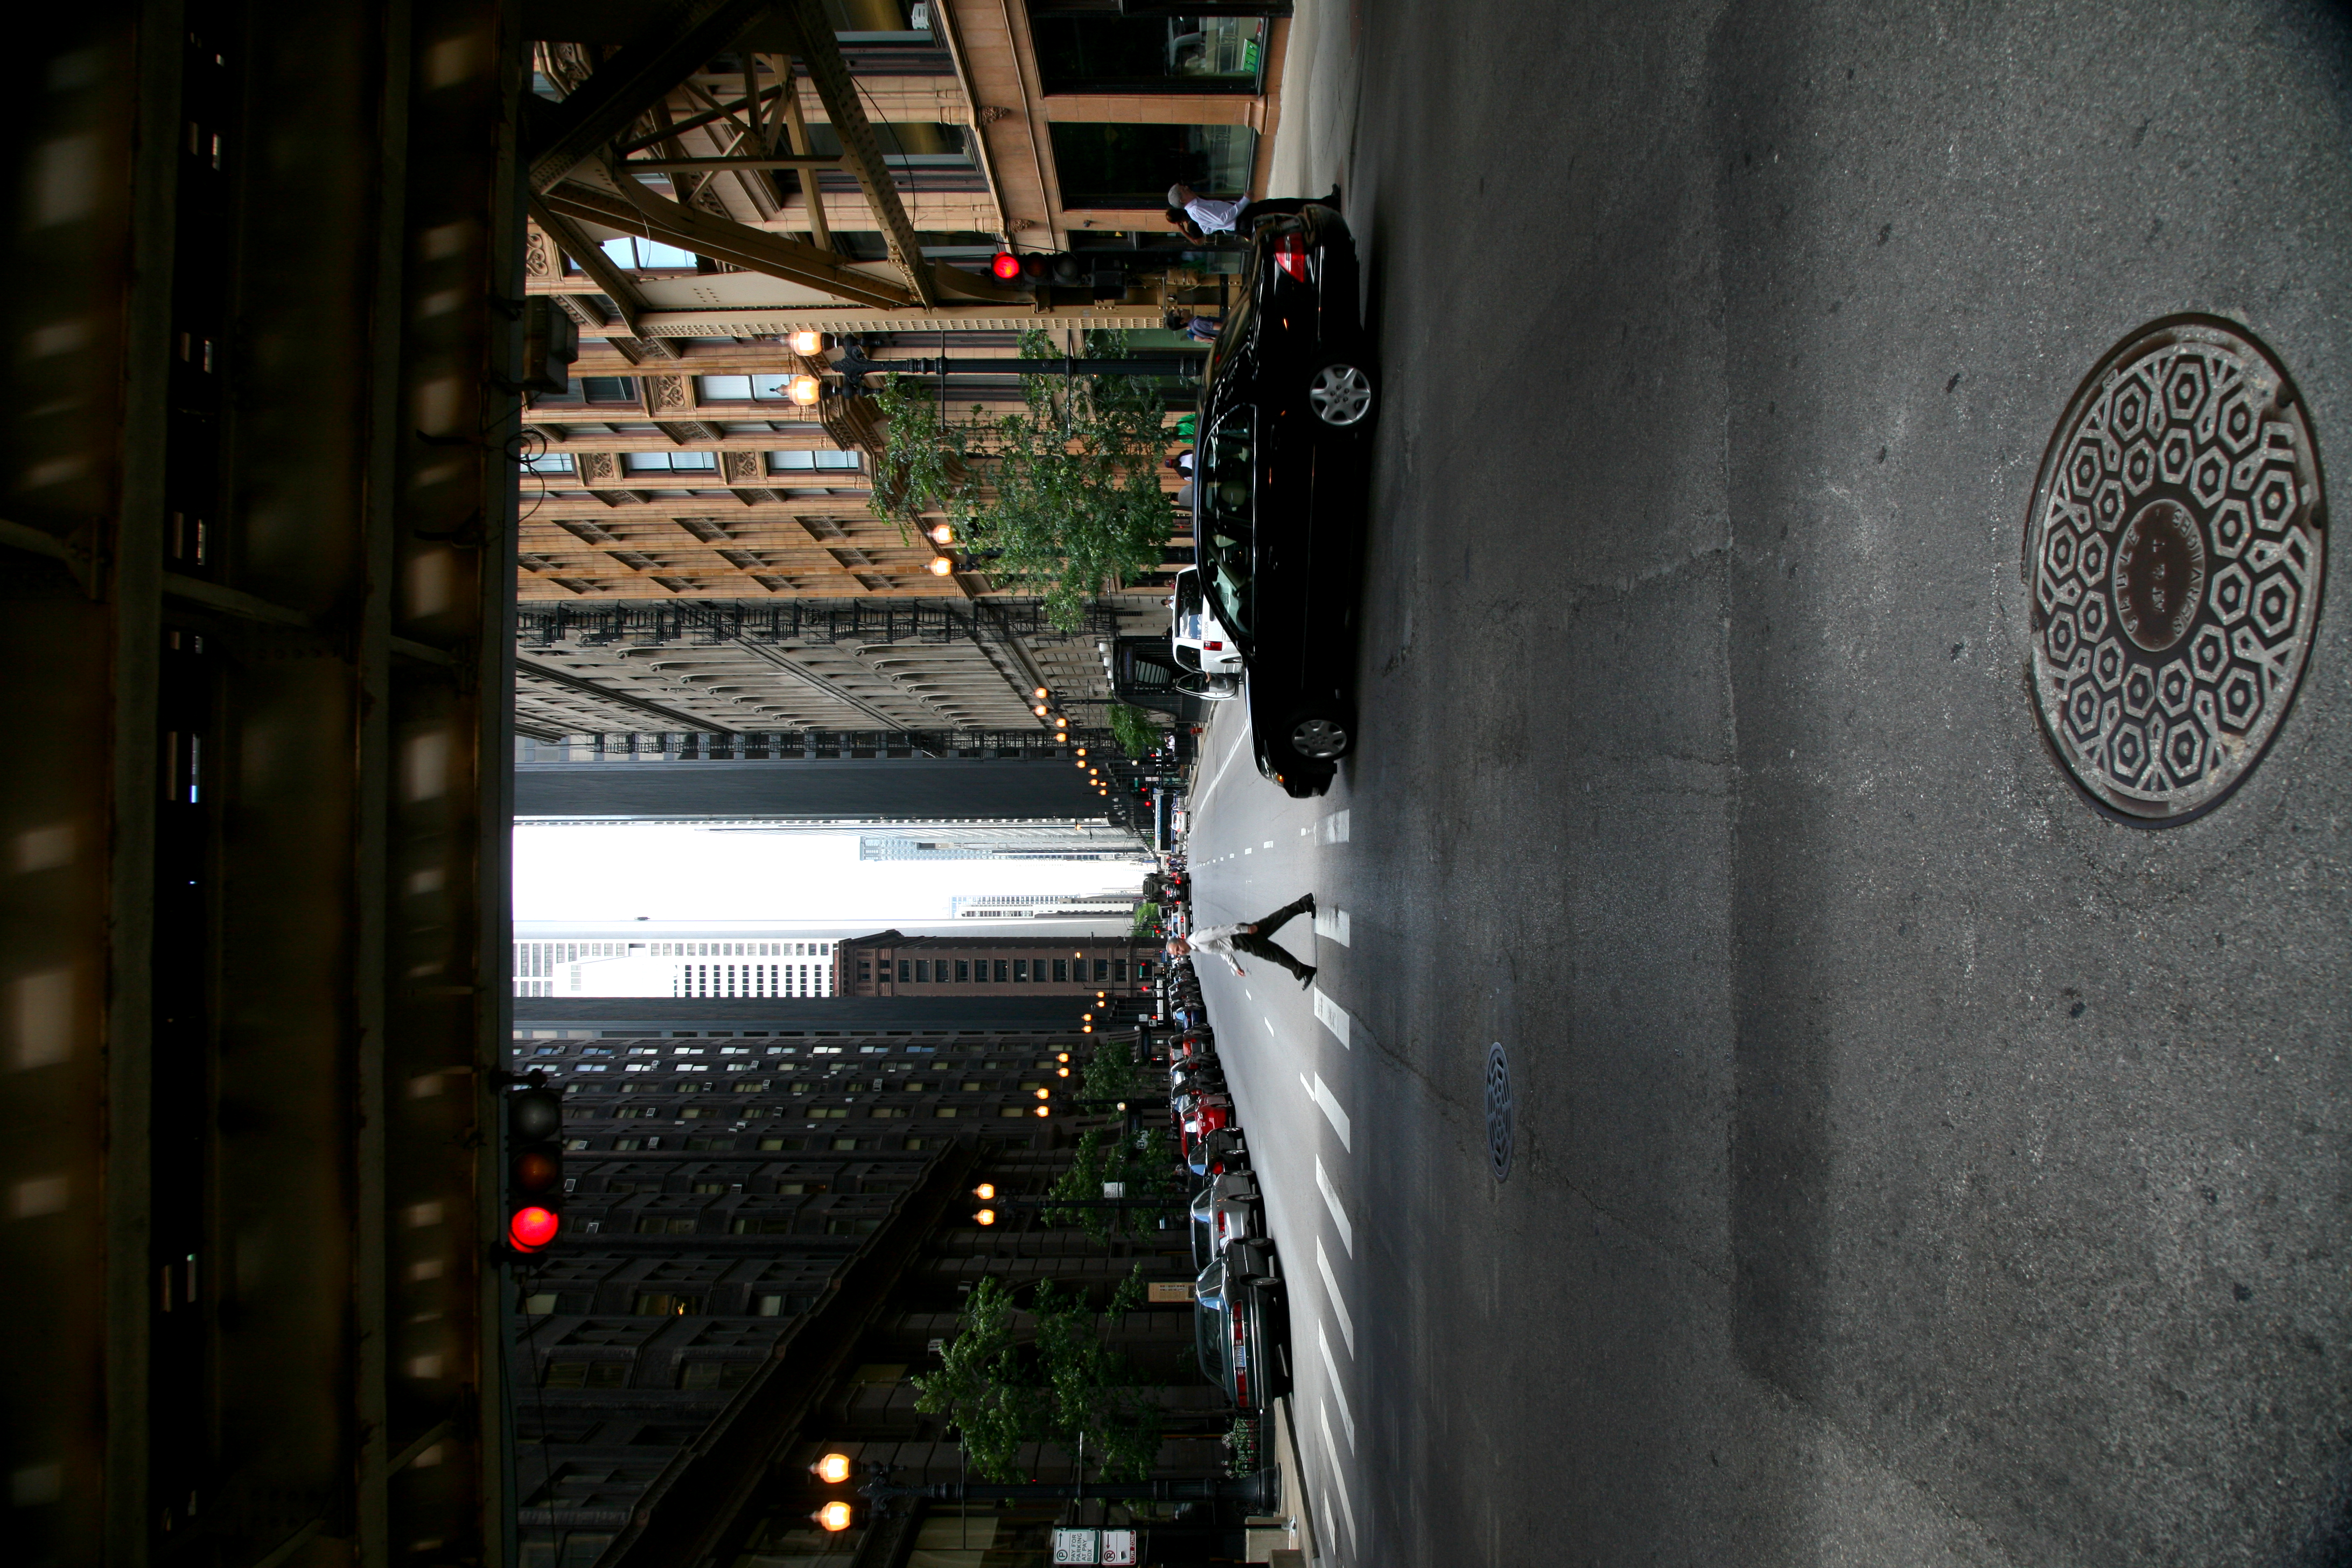
light, architecture, road, street, night, building, city, downtown, vehicle, chicago, darkness, lane, lighting, infrastructure, 5d, shape, loop, limousine, dearborn, vanburen, pesdestrian, urban area, single lens reflex camera